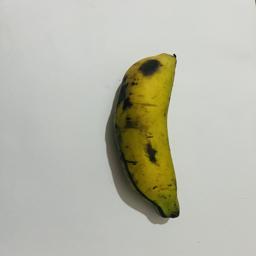
Banana variety: Bangla Kola